ʻAmelia Afuhaʻamango Tuʻipulotu

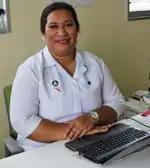

Tuipulotu trained as a nurse, and worked in Australia and Tonga. She received an Australian Development Scholarship to attend the University of Sydney, and in 2012 became the first Tongan to receive a Nursing PhD. After graduation, she worked for Tonga's Ministry of Health, becoming Matron of the Nursing Department at Vaiola Hospital in Tonga.